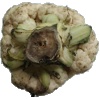
Label: cauliflower